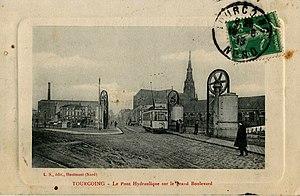
Carte postale ancienne éditée par L. S., éditeur à Hautmont (Nord):TOURCOING - Le Pont hydraulique sur le grand Boulevard
Le Grand Boulevard est un ensemble de voies de la métropole européenne de Lille qui forme un réseau à trois branches en « Y », reliant Lille à Roubaix et Tourcoing, en rayonnant autour du carrefour du Croisé-Laroche à Marcq-en-Barœul, situé au cœur de l'agglomération.
Tourcoing est une commune française située dans le département du Nord, dans les Hauts-de-France. Avec 97 476 habitants en 2016 selon l'INSEE, elle est la troisième ville de la région Hauts-de-France, derrière Lille et Amiens. Elle est le chef-lieu de deux cantons.